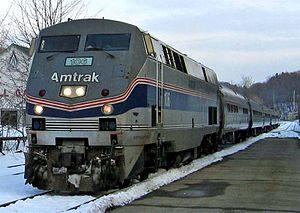
Burlington est la plus grande ville de l'État du Vermont, aux États-Unis. La ville est également le siège du comté de Chittenden. Burlington est située sur la rive est du Lac Champlain, à 72 km au sud de la frontière canadienne et à 151 km au sud de Montréal. Selon les dernières estimations du Bureau du recensement des États-Unis, Burlington comptait 42 417 habitants en 2010.
Les transports ferroviaires aux États-Unis se sont fortement développés depuis la conquête de l'Ouest.